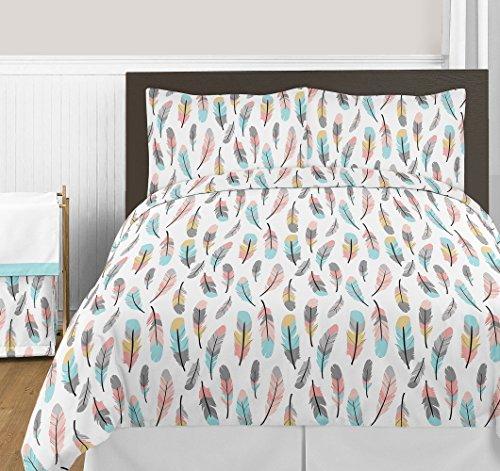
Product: Sweet Jojo Designs 3-Piece Feather Girls Full/Queen Bedding Childrens Teen Bedding Set
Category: Home & Kitchen | Bedding | Kids' Bedding | Comforters & Sets | Comforter Sets
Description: This set uses a multicolored feather print fabric.
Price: $103.04
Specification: ProductDimensions:86x86x1.5inches|ItemWeight:4pounds|ShippingWeight:4pounds(Viewshippingratesandpolicies)|Department:baby-boys|Manufacturer:JojoDesigns,LLC|ASIN:B07768YLM5|Itemmodelnumber:B01N4UBO9D